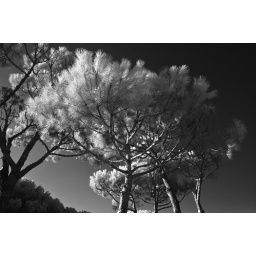
The Asian tiger mosquito or forest day mosquito, Aedes albopictus (Stegomyia albopicta) lives in trees throughout the Veneto area.